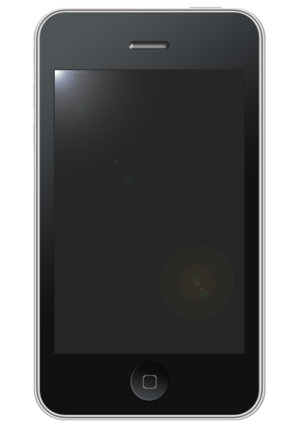
Apple iPhone 3G/3GS, réalisé avec Photoshop CS4
L'iPhone 3G est un modèle de la 2ᵉ génération d'iPhone, de la société Apple.